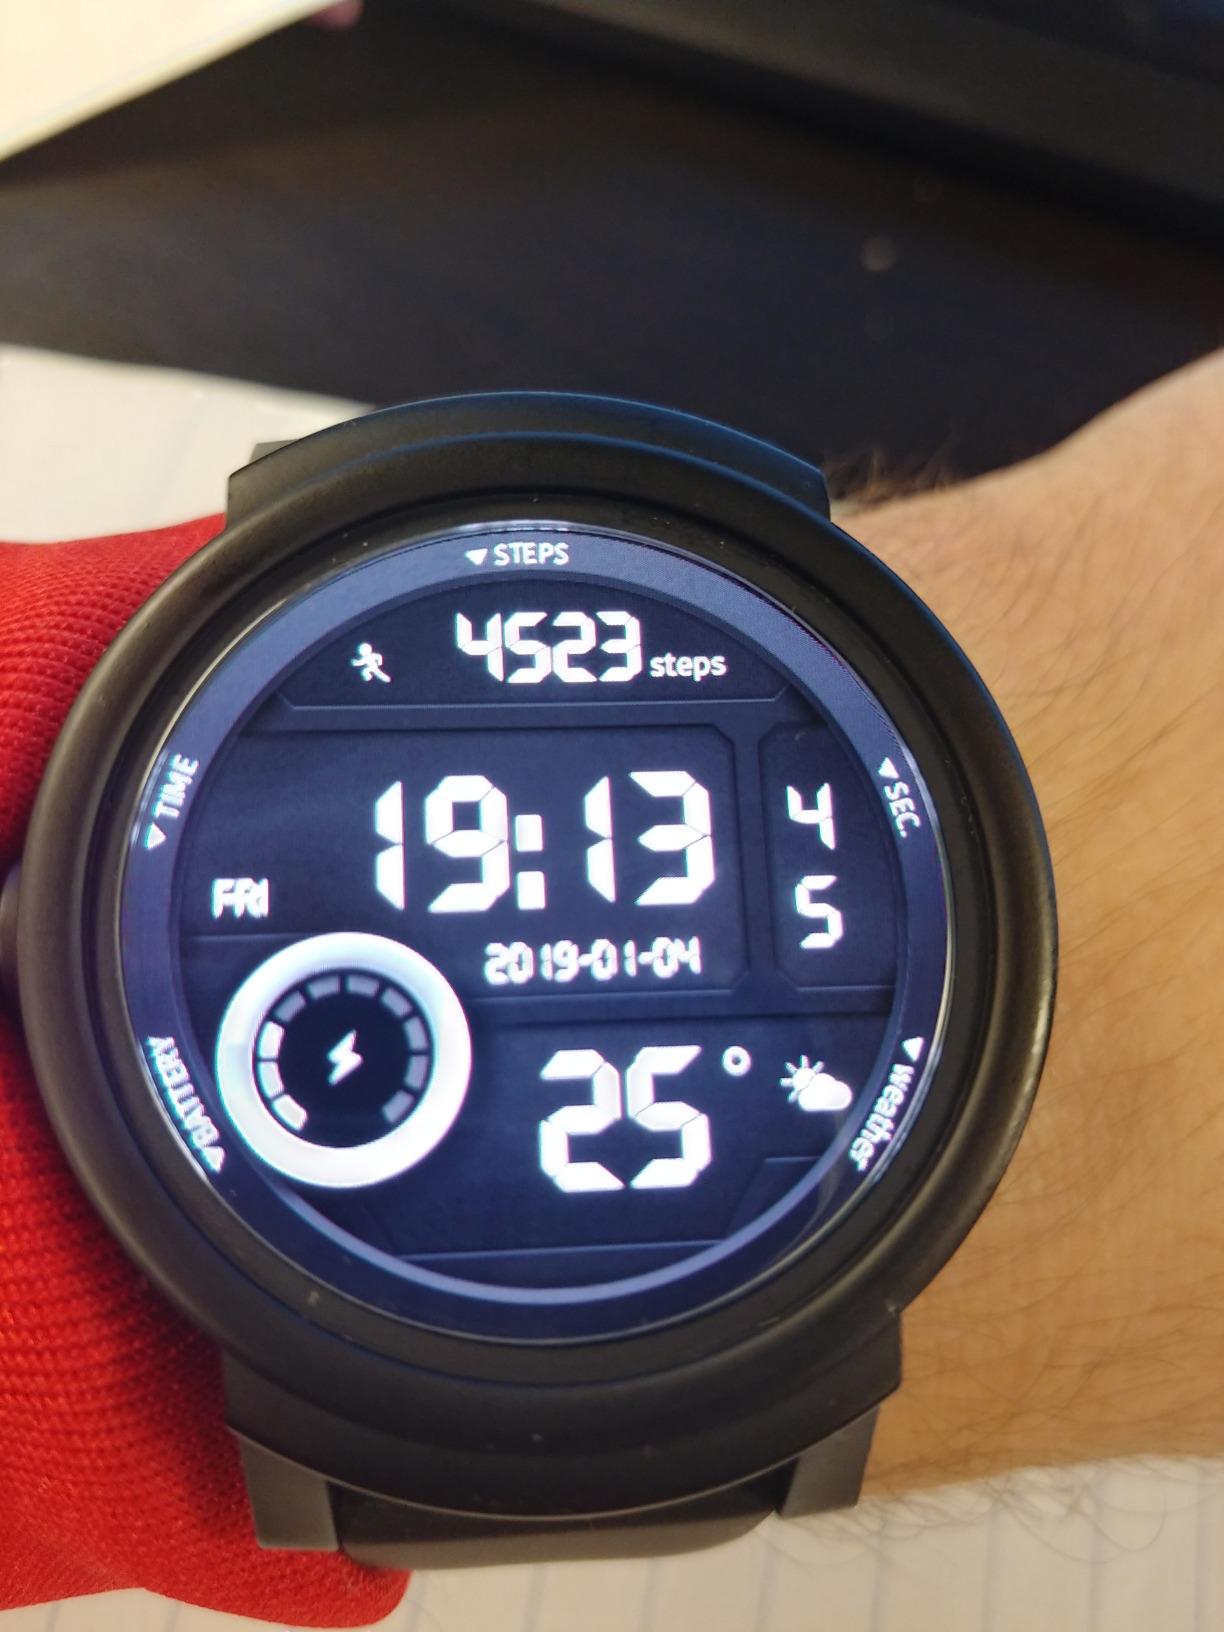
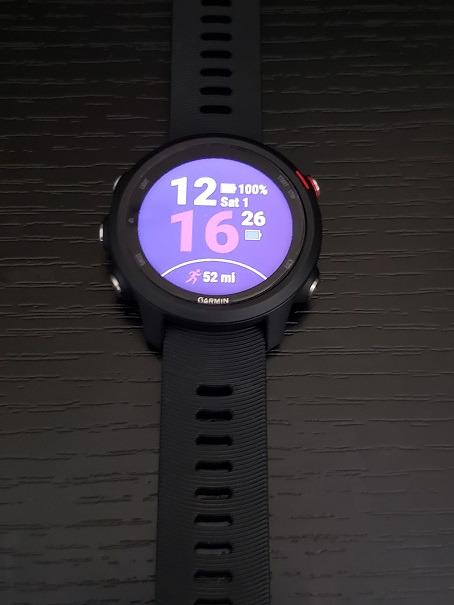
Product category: smartwatch
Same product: no